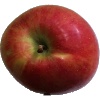
Label: apple_crimson_snow